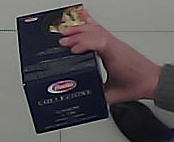
Product: barilla_lasagne